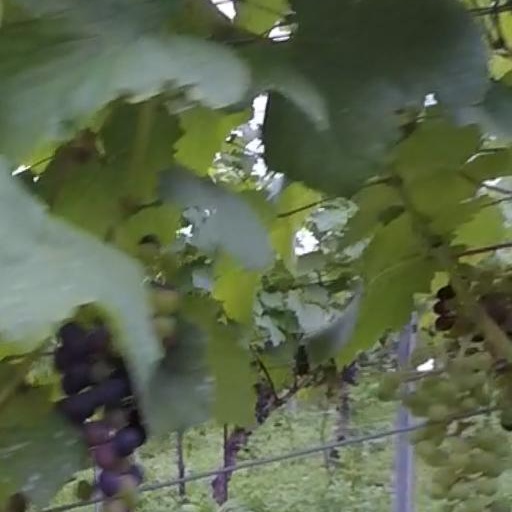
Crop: grape